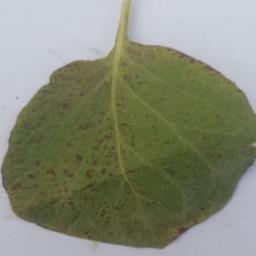
Etiqueta: Tizon_Temprano